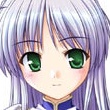
Portrait style: Anime Portrait